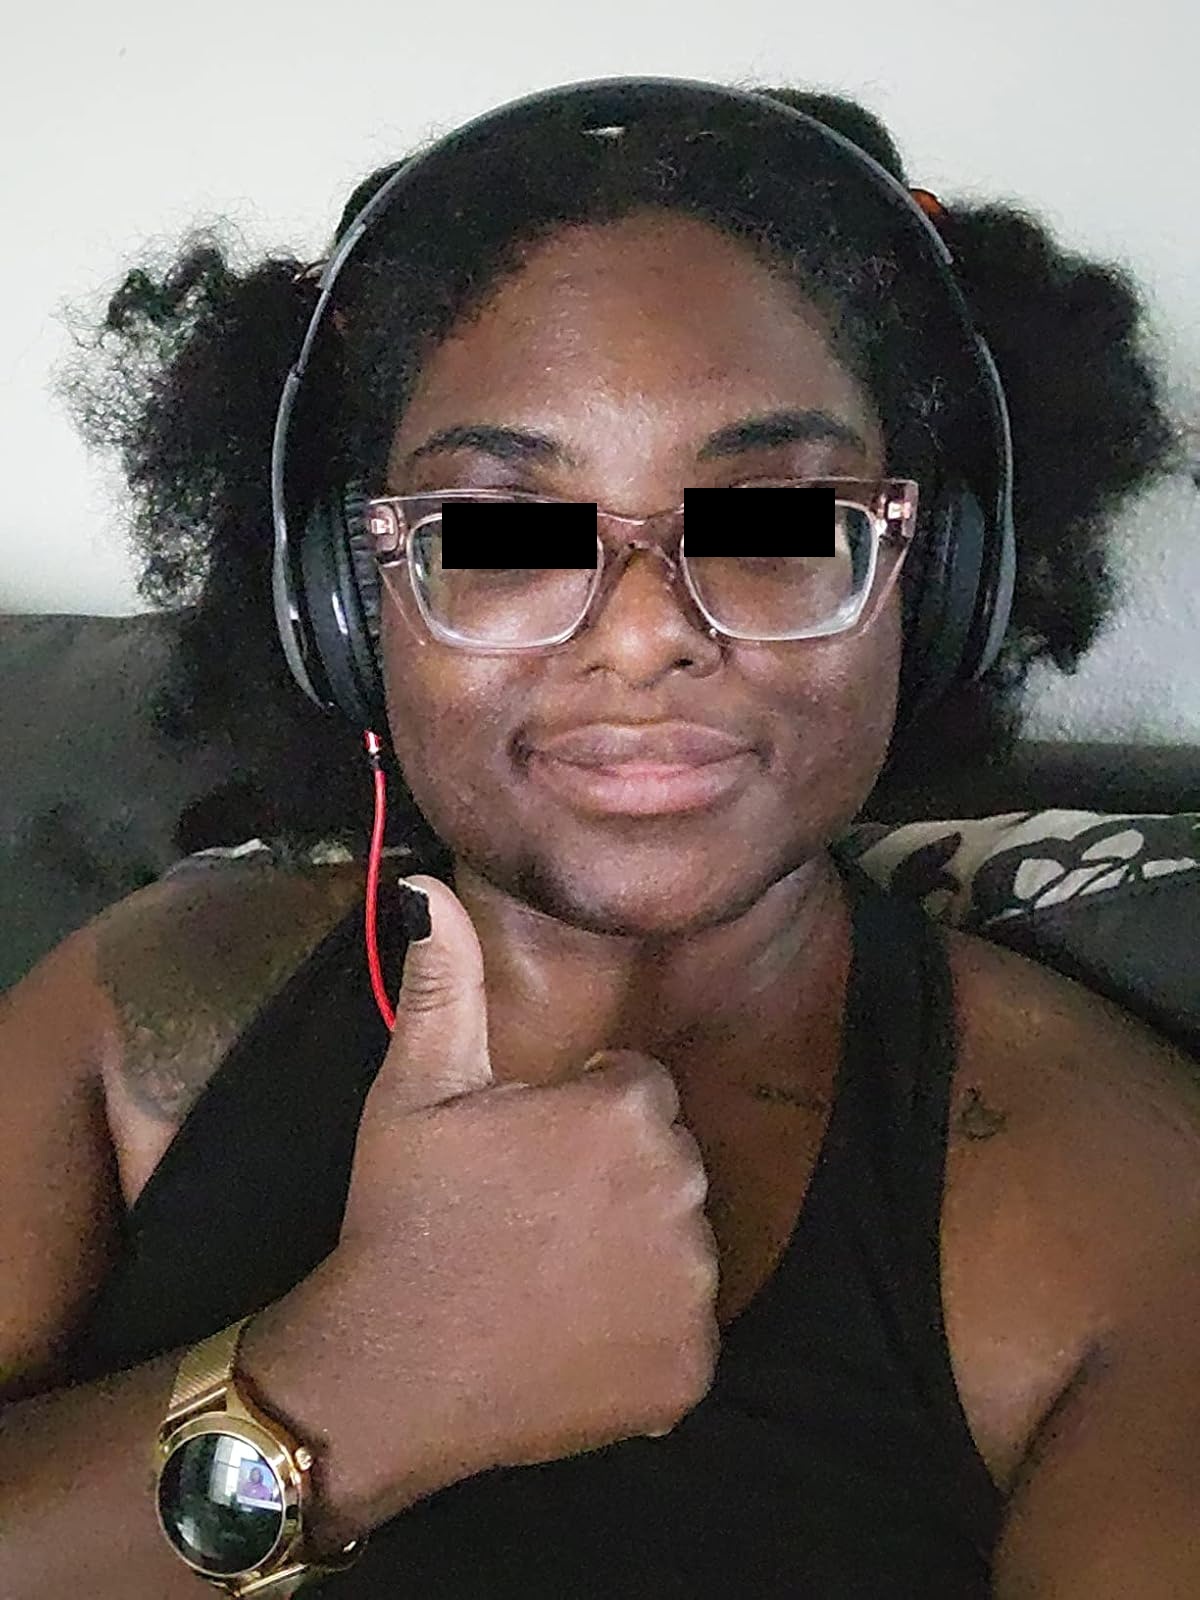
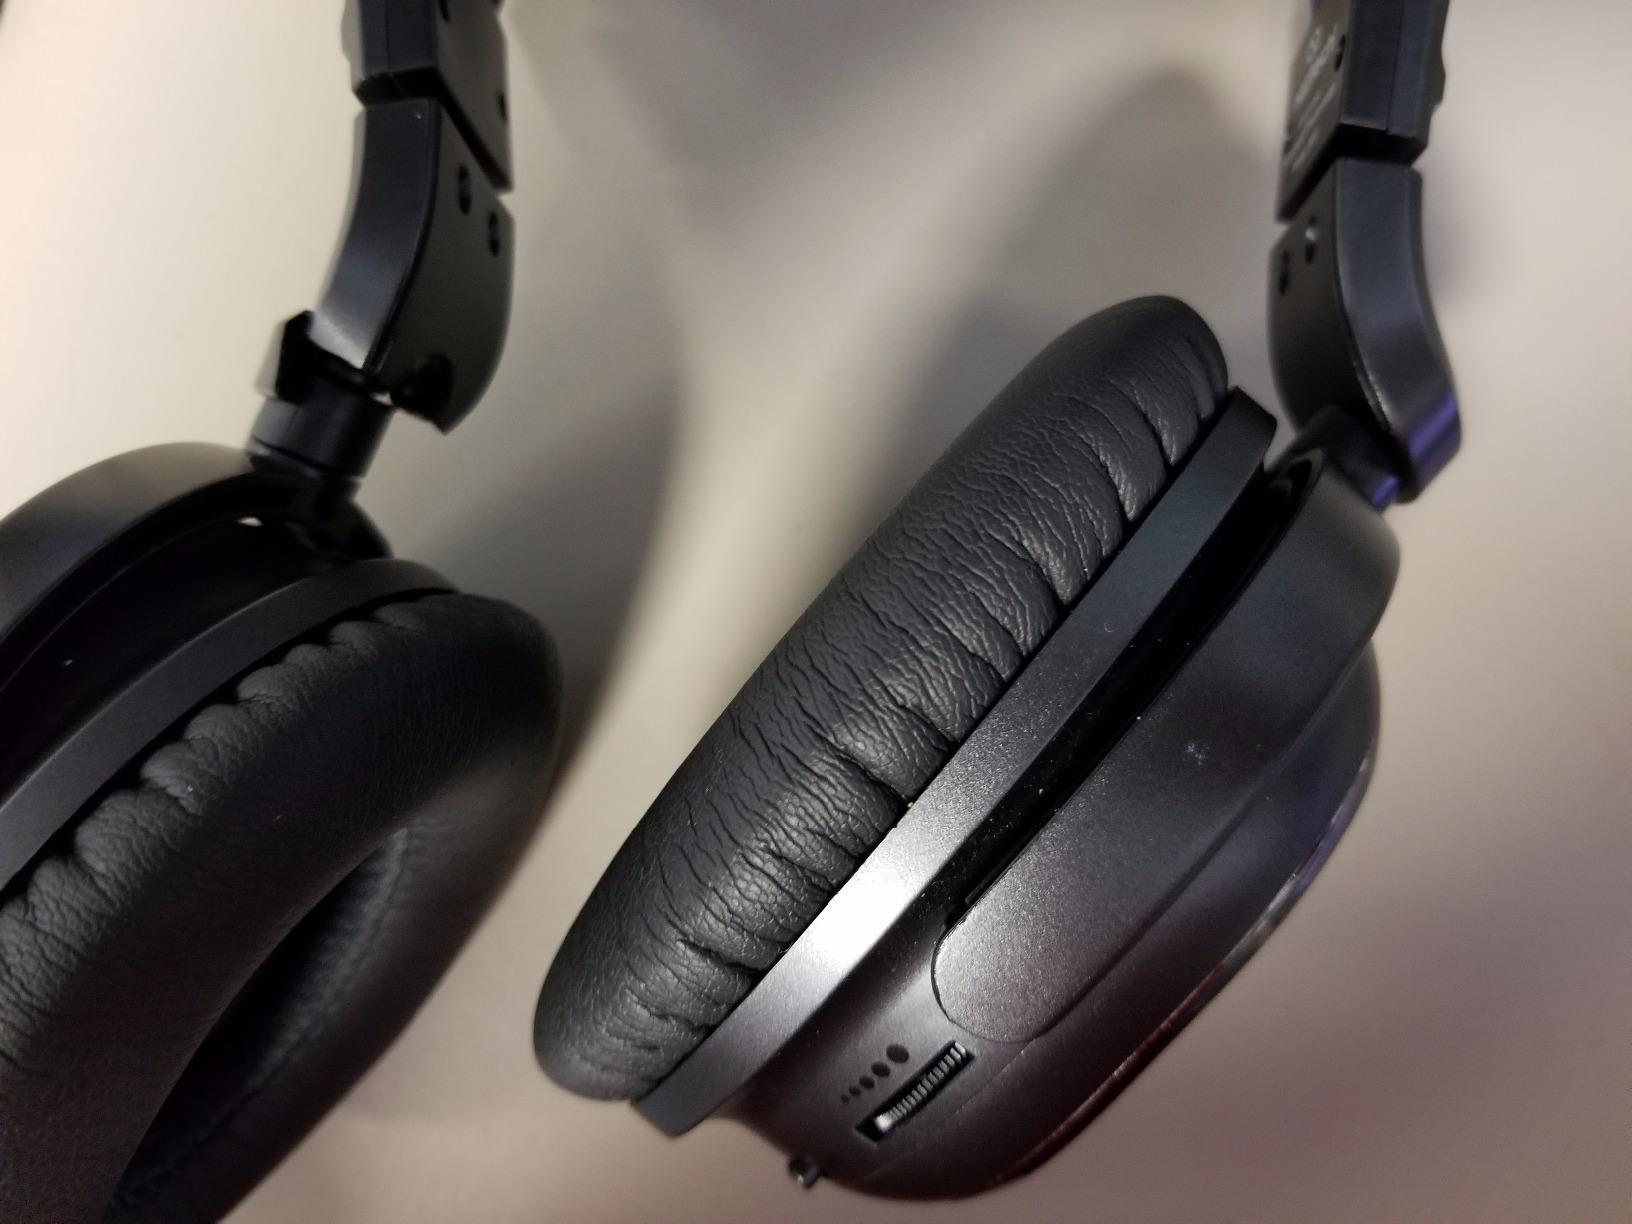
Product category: headphones
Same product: no